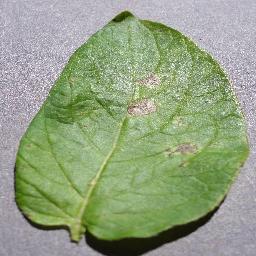
Etiqueta: Tizon_Temprano